IPhone (internet appliance)

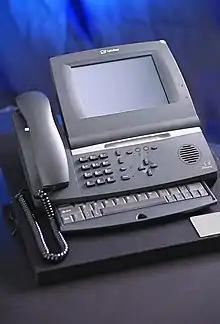
iPhone 2

The first iPhone was released in 1998 by InfoGear Technology Corporation. In 1997, prior to the release of iPhone, Infogear entered into a partnership with Cidco of Morgan Hill, California. The iPhone was an innovative internet appliance that featured a sliding keyboard and an LCD touchscreen that accessed an embedded web browser and an email client. It was one of the first wave of internet appliances, preceding the I-Opener, 3Com Audrey and a slew of similar devices from various manufacturers including Alcatel and Nortel. Reviewers praised it for offering a simple and "relatively inexpensive" way to access the Internet, but many criticized its size, lack of features, and US $5 per month in addition to the Internet access charge and the purchase price (US $299).